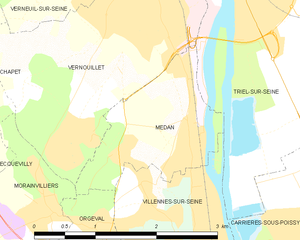
Carte des communes françaises Médan